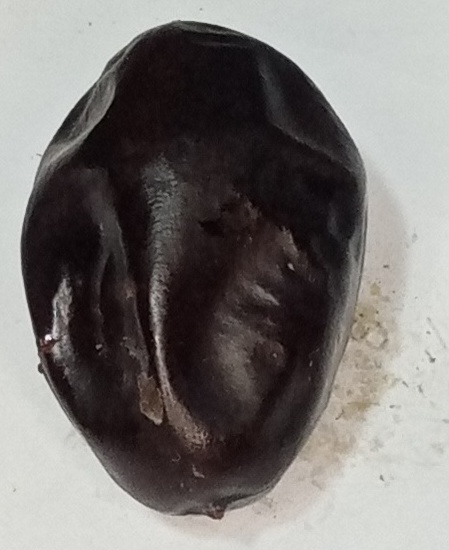
Variety: kupro
Size: large
Grade: grade-1